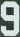
Number: 9